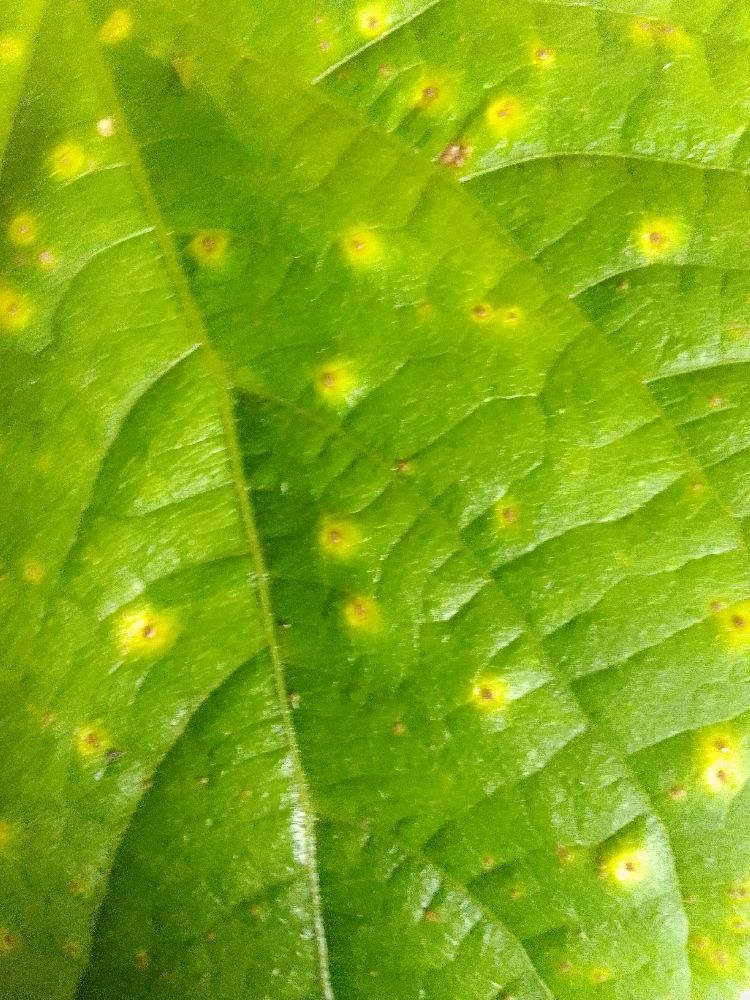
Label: rust